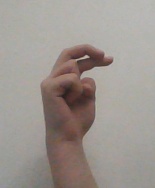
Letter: zay